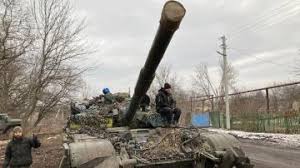
Label: Tank